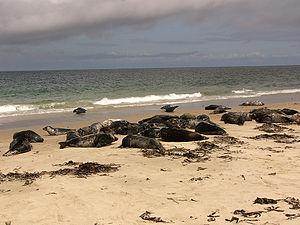
Phoque gris Italiano: Halichoerus grypus 日本語: ハイイロアザラシ